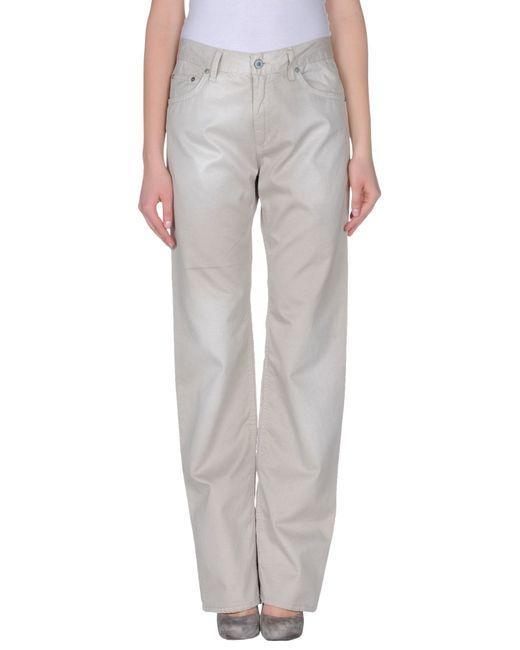
Gerade, mittelhohe Baumwolljeans für Damen